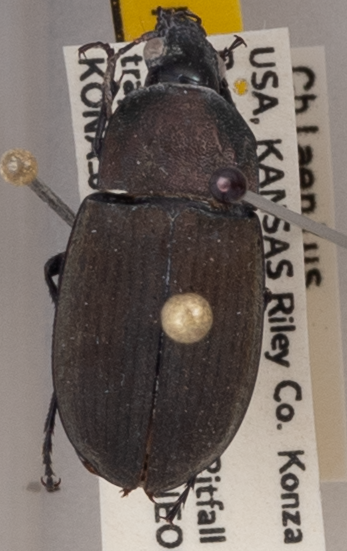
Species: Chlaenius tomentosus
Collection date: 2022-06-22
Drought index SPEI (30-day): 0.794
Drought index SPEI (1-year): -0.078
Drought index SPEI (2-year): -0.086